Roger Moore

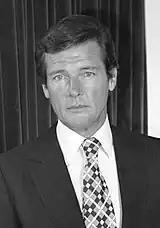
Moore in 1973

Sir Roger George Moore (14 October 192723 May 2017) was an English actor. He was the actor to portray Ian Fleming's fictional secret agent James Bond in the Eon Productions/MGM Studios film series, playing the character in seven feature films: "Live and Let Die" (1973), "The Man with the Golden Gun" (1974), "The Spy Who Loved Me" (1977), "Moonraker" (1979), "For Your Eyes Only" (1981), "Octopussy" (1983) and "A View to a Kill" (1985). Moore's seven appearances as Bond are the most of any actor in the Eon-produced entries.